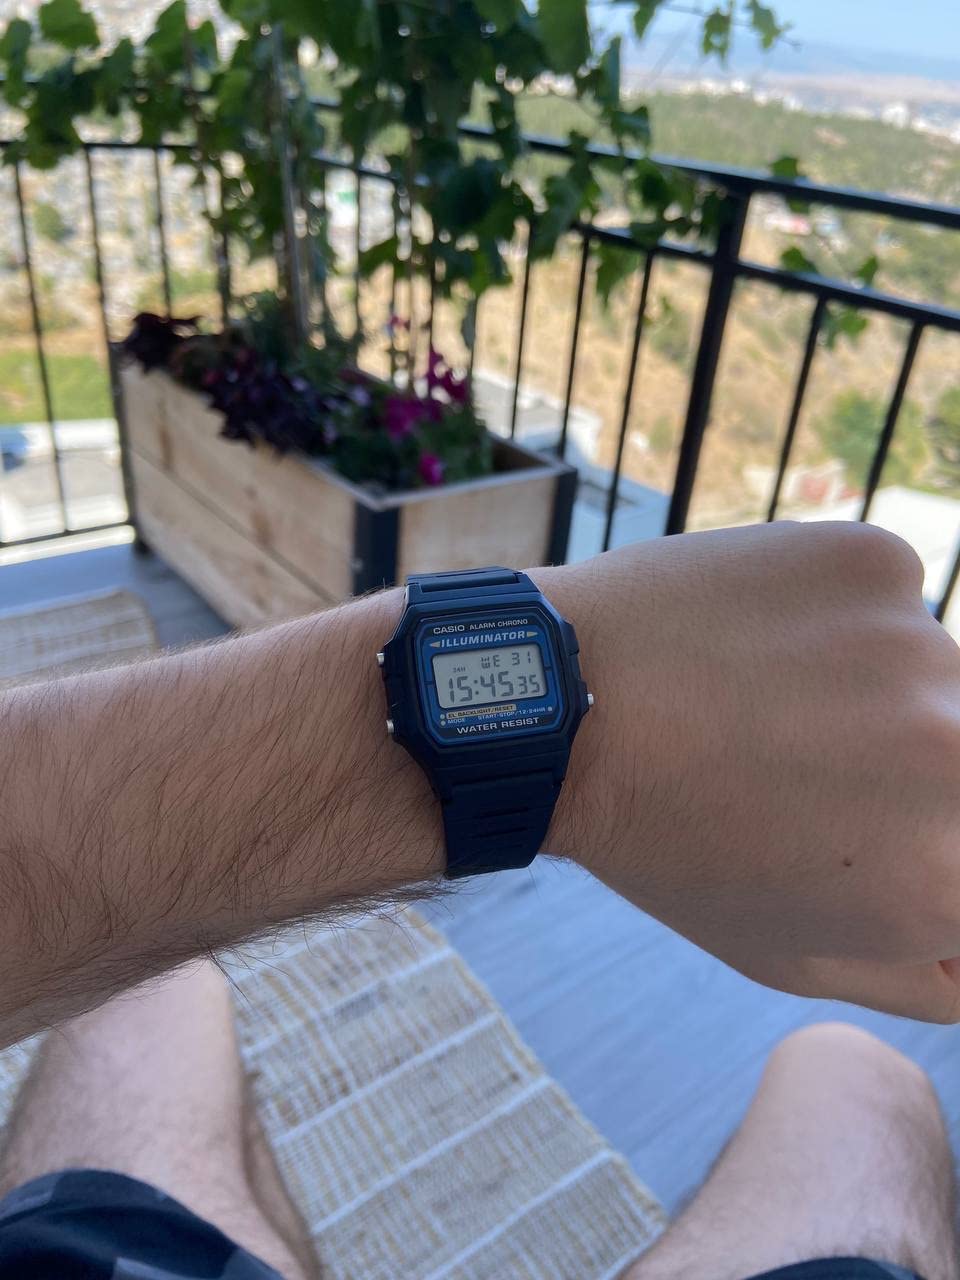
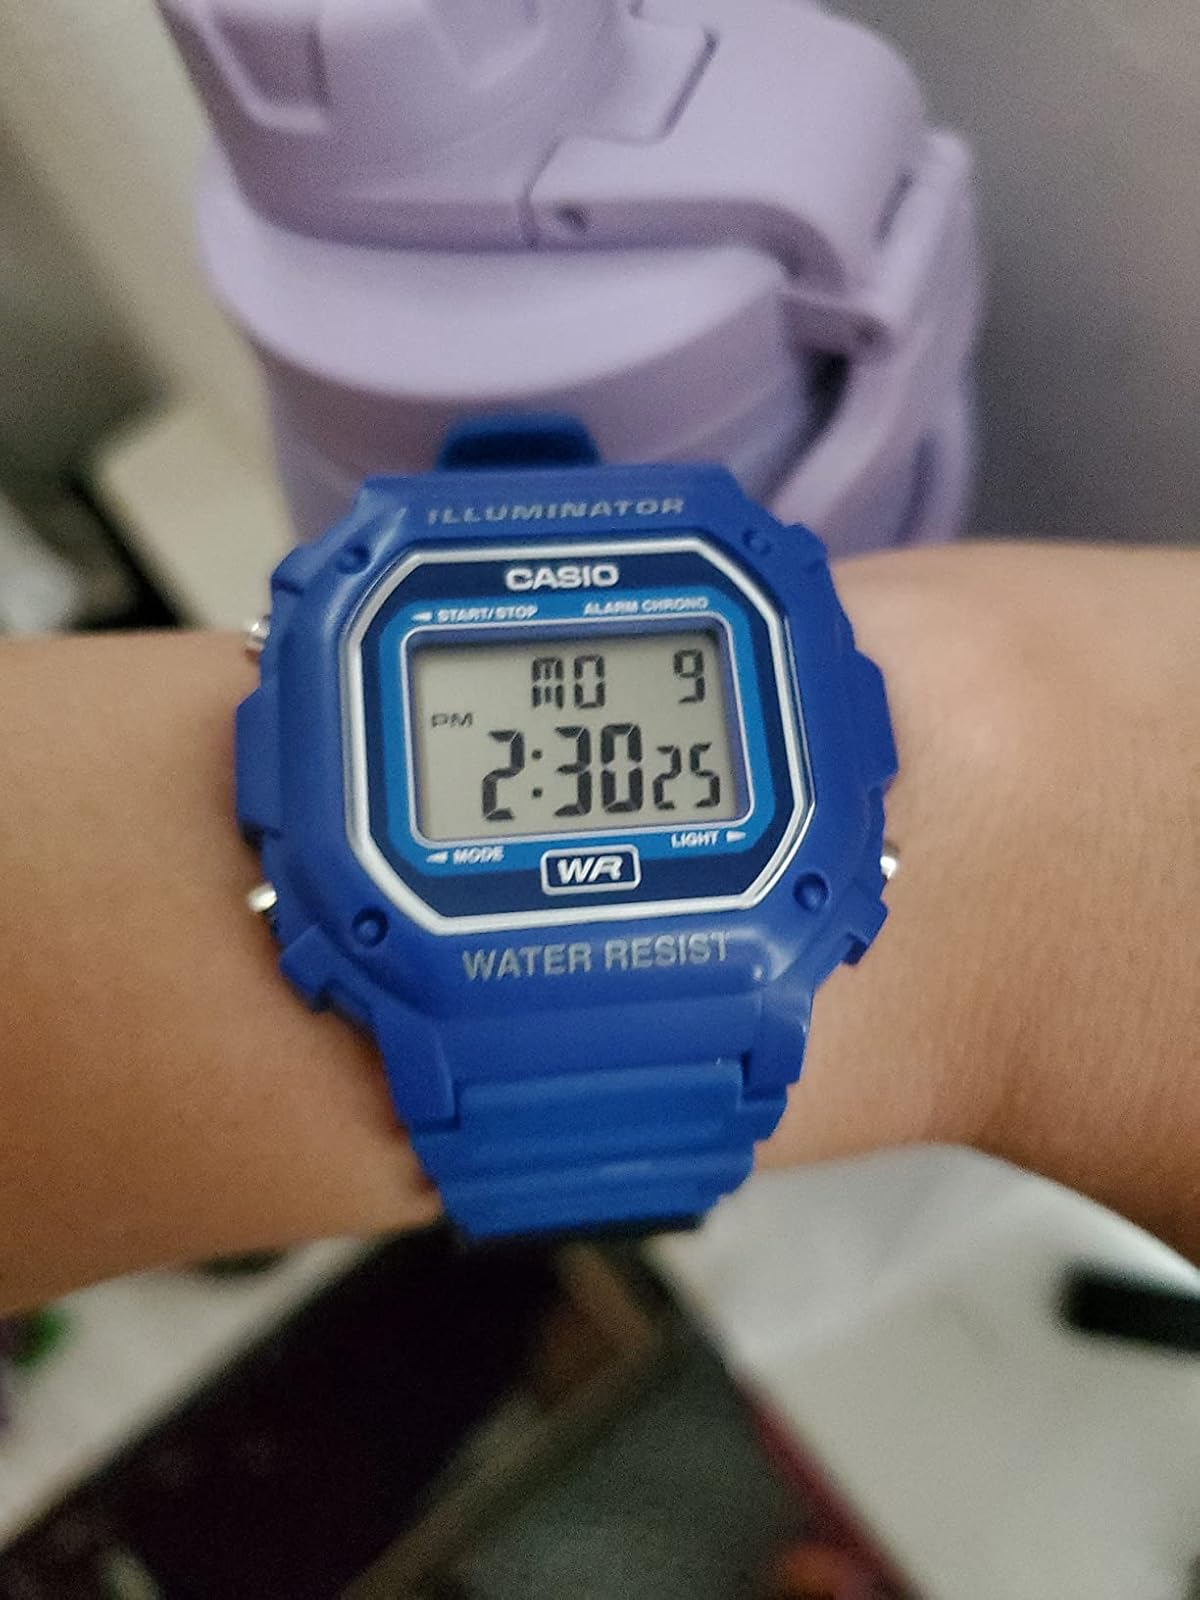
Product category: accessories_watch
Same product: no